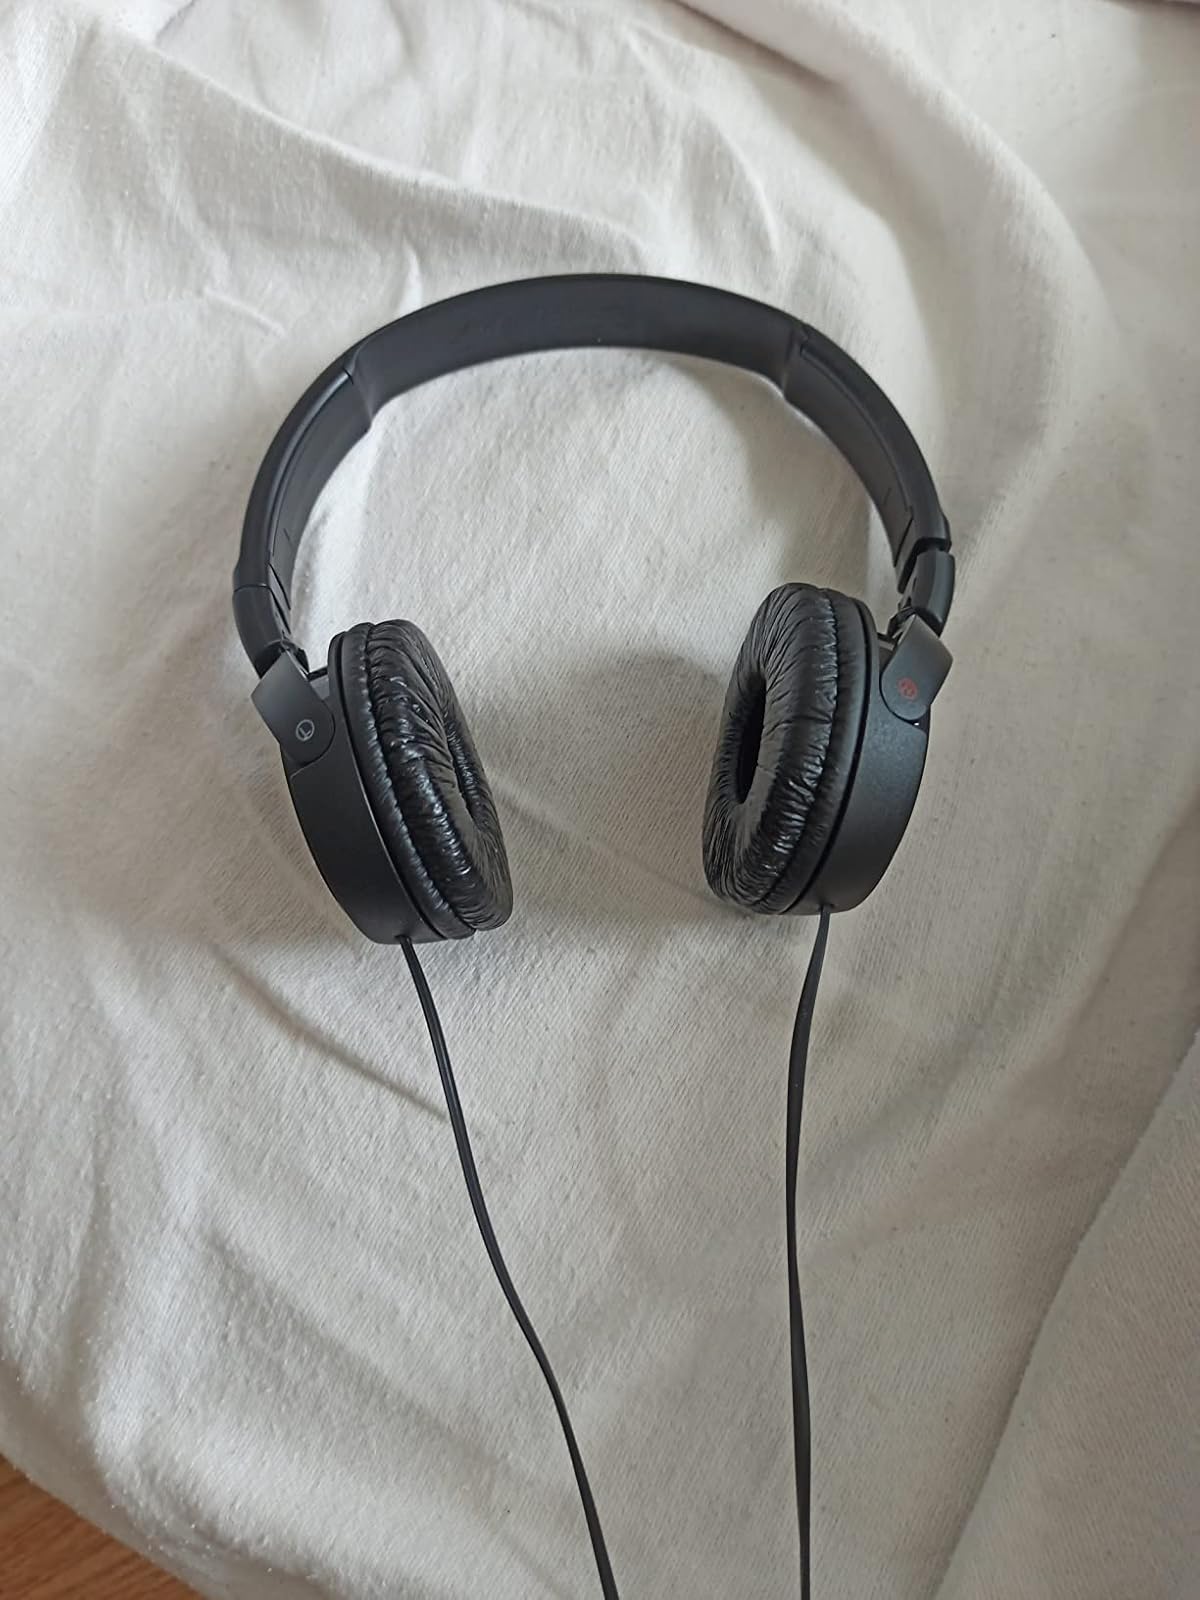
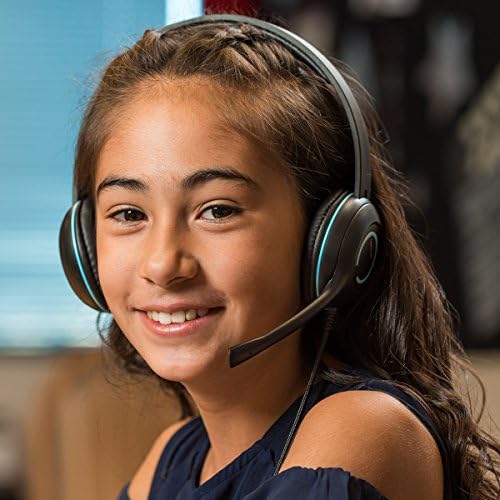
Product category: headphones
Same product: no